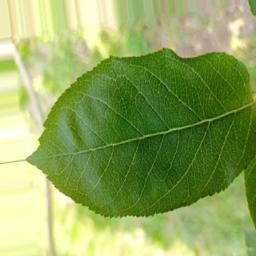
Label: Healthy